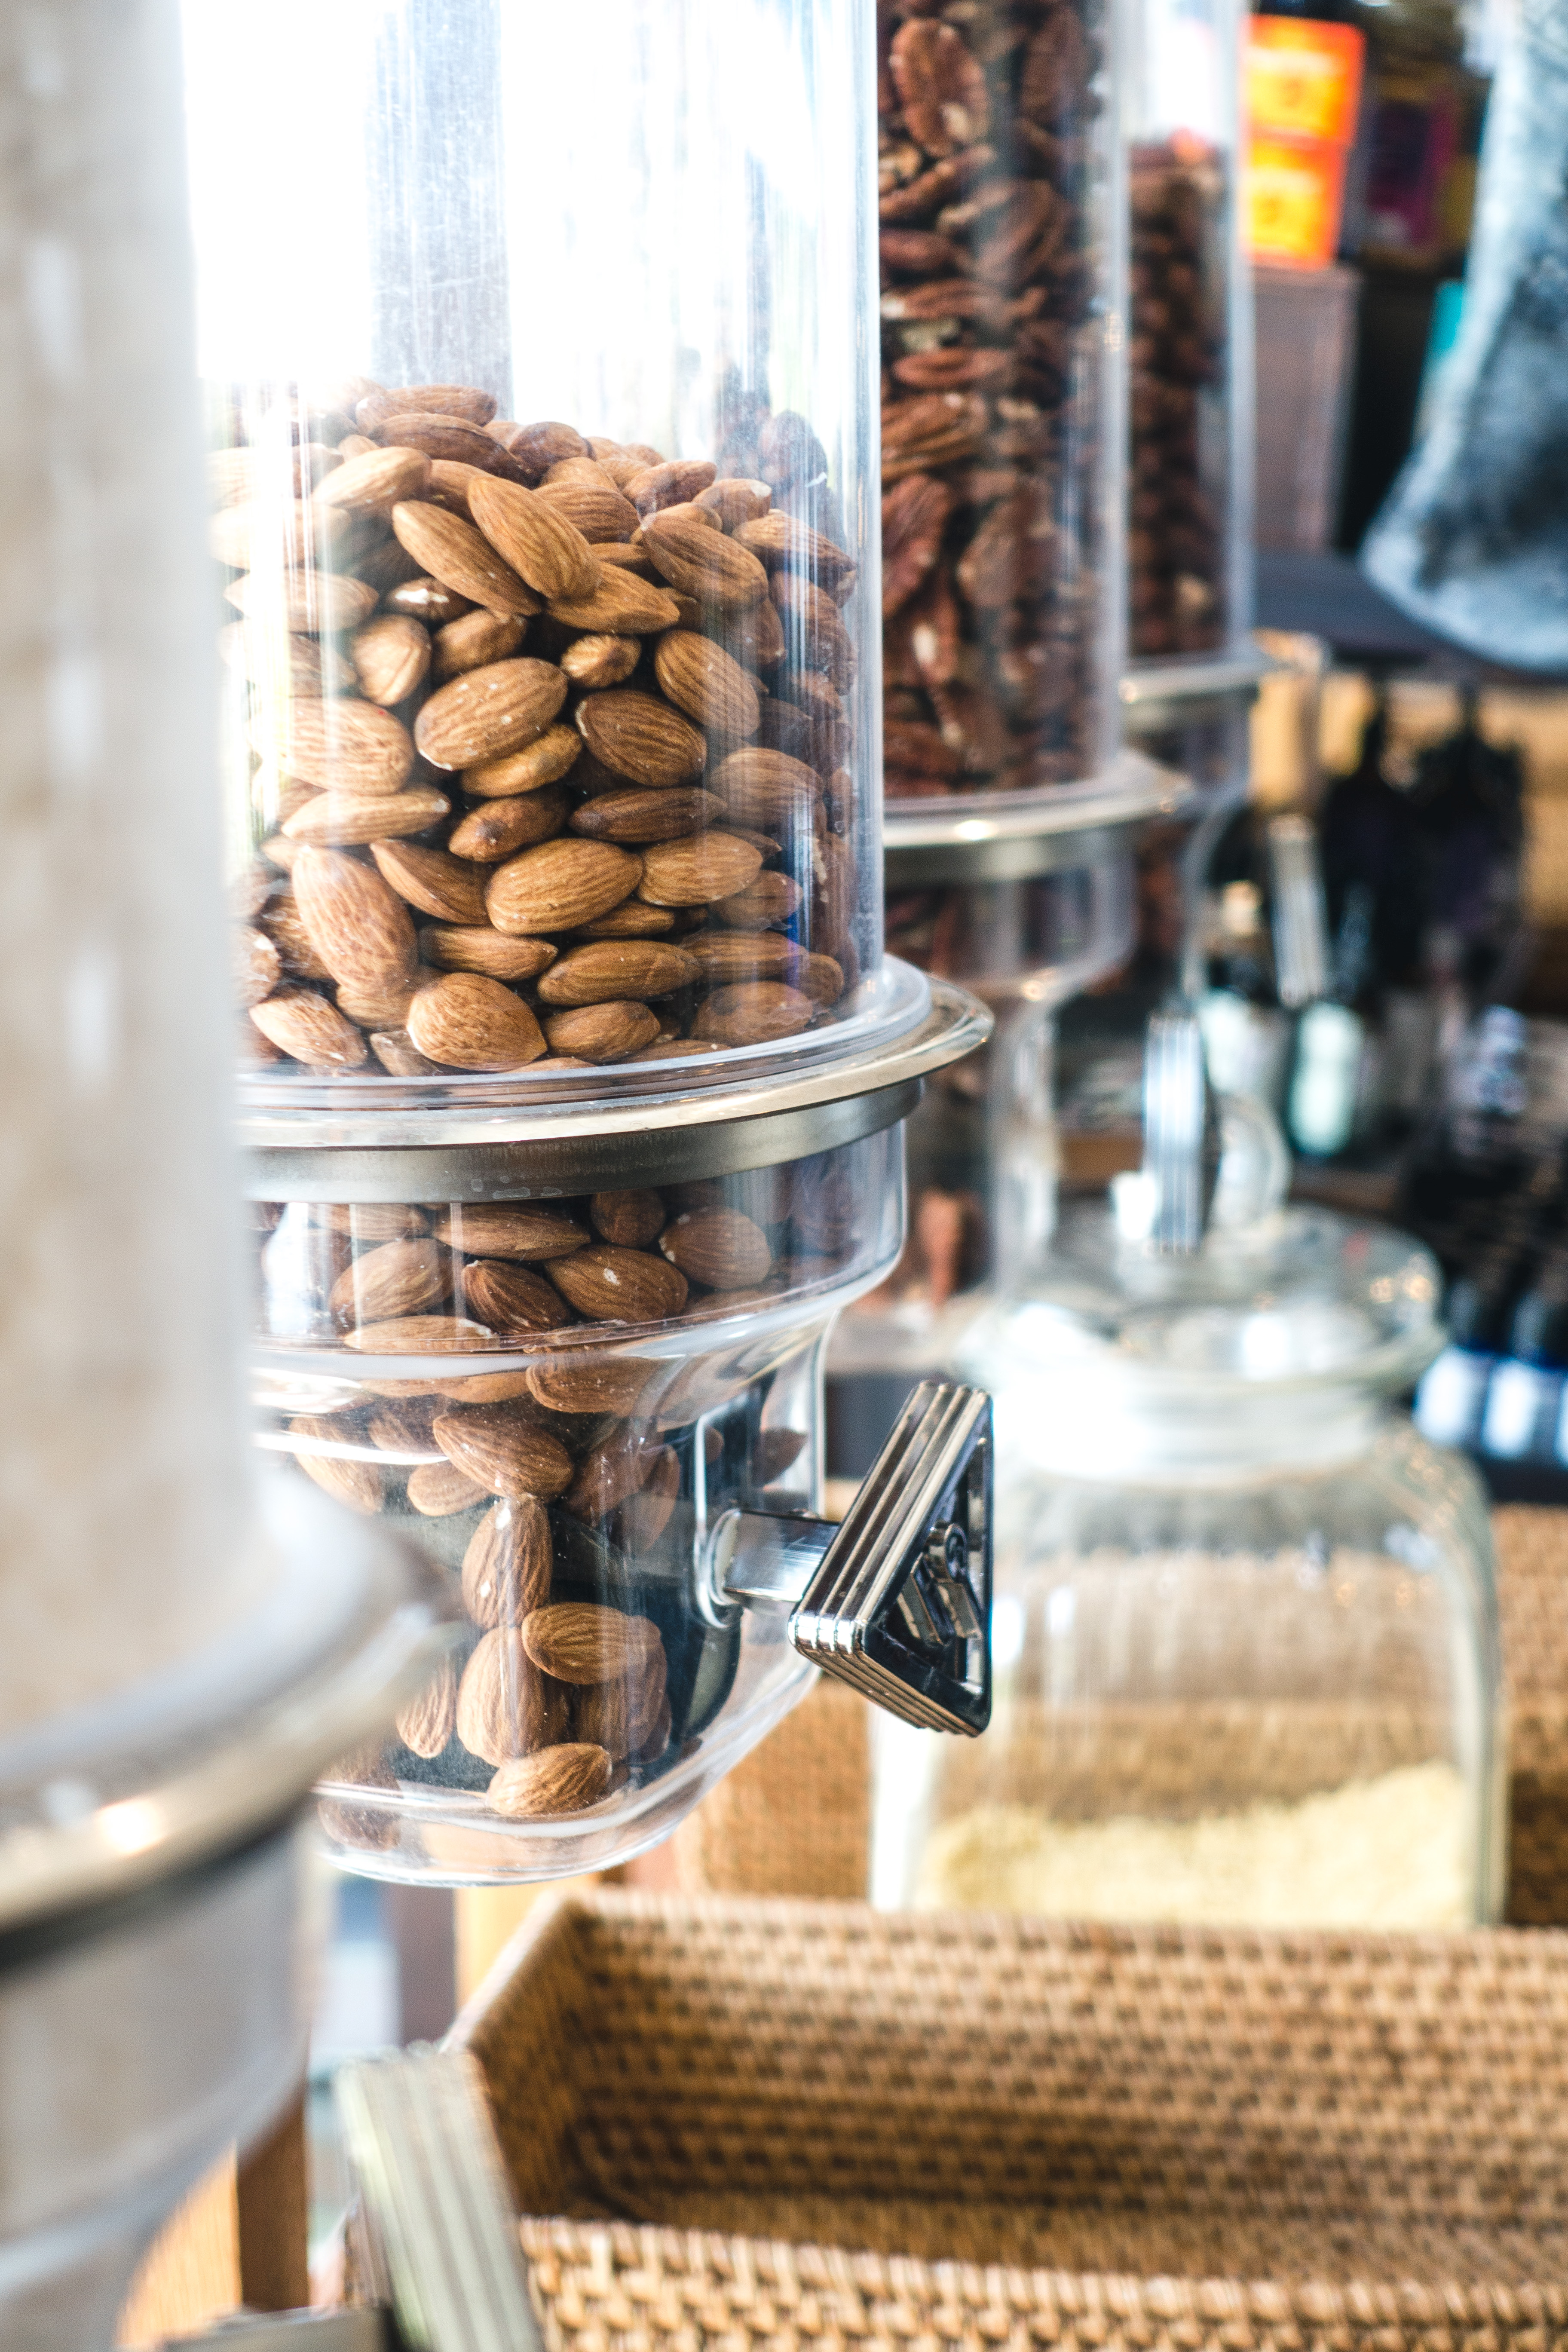
food, peanut, snack, cuisine, nut